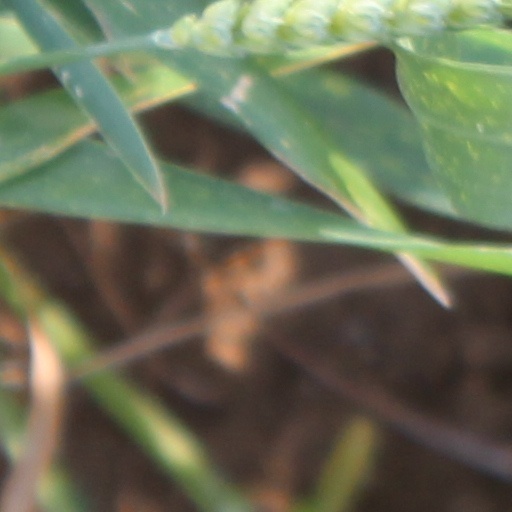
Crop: wheat